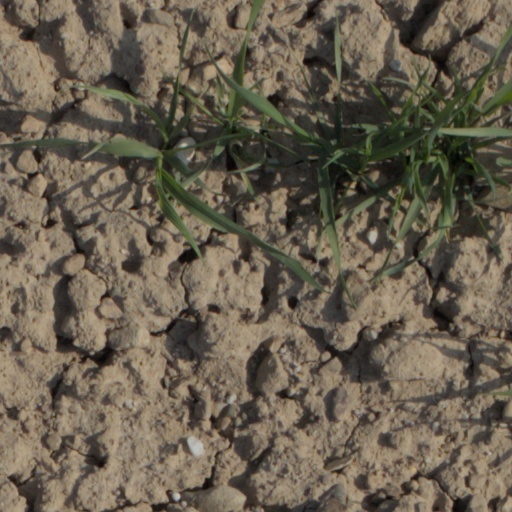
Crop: wheat